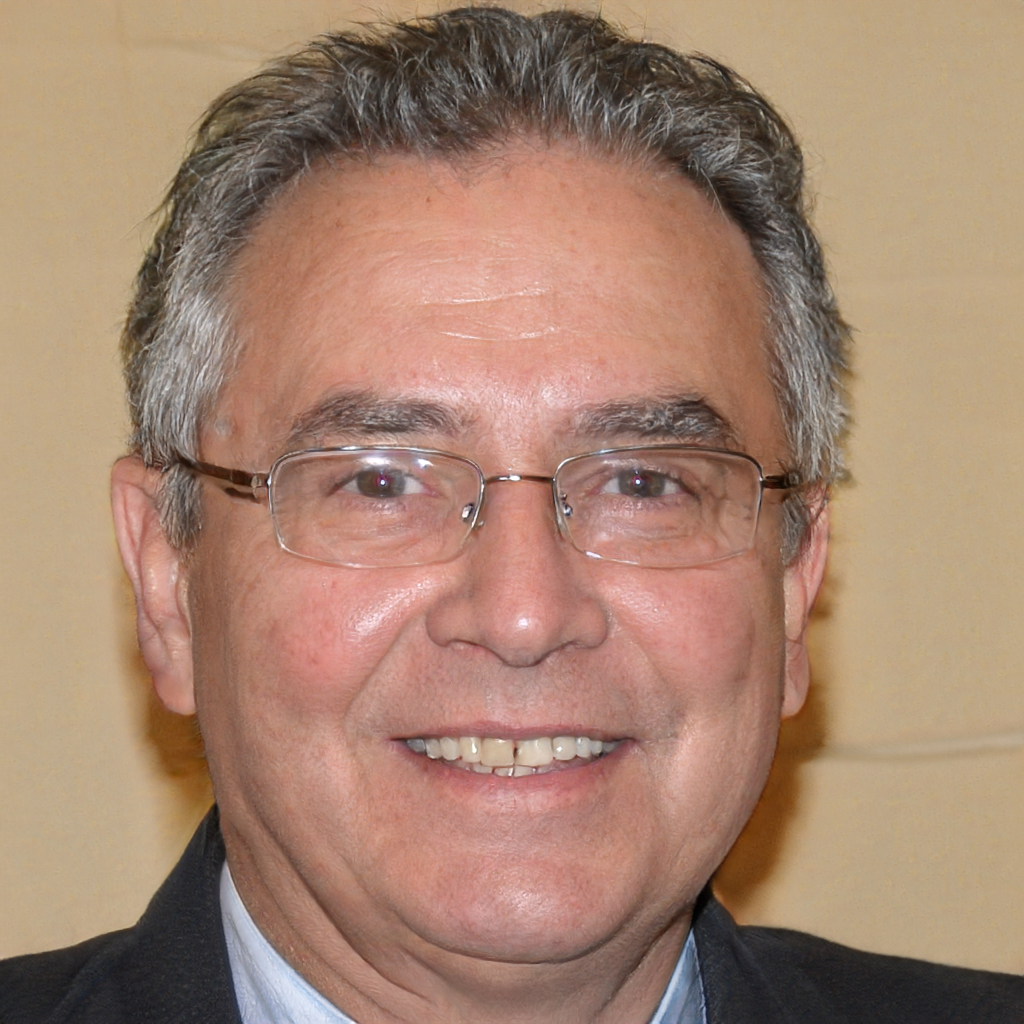
Label: No Watermark